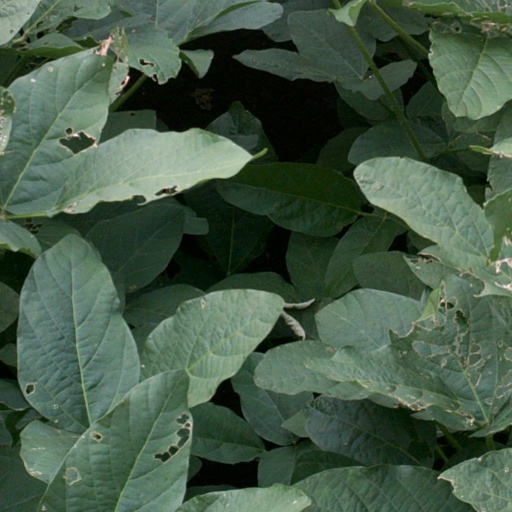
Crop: soybean